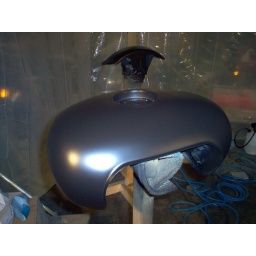
This is the tank with the house of color silver under coat.